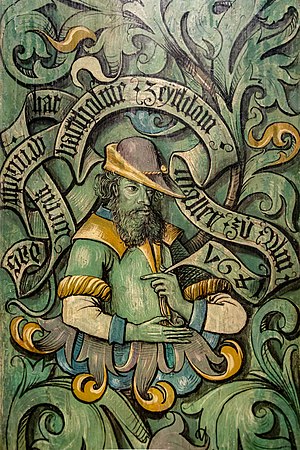
Bartholomäus Zeitblom
Bartholomäus Zeitblom var en tysk maler og den centrale skikkelse i Ulm-skolen. Han er registreret som boende i byen i hvert fald i perioden 1482-1518.